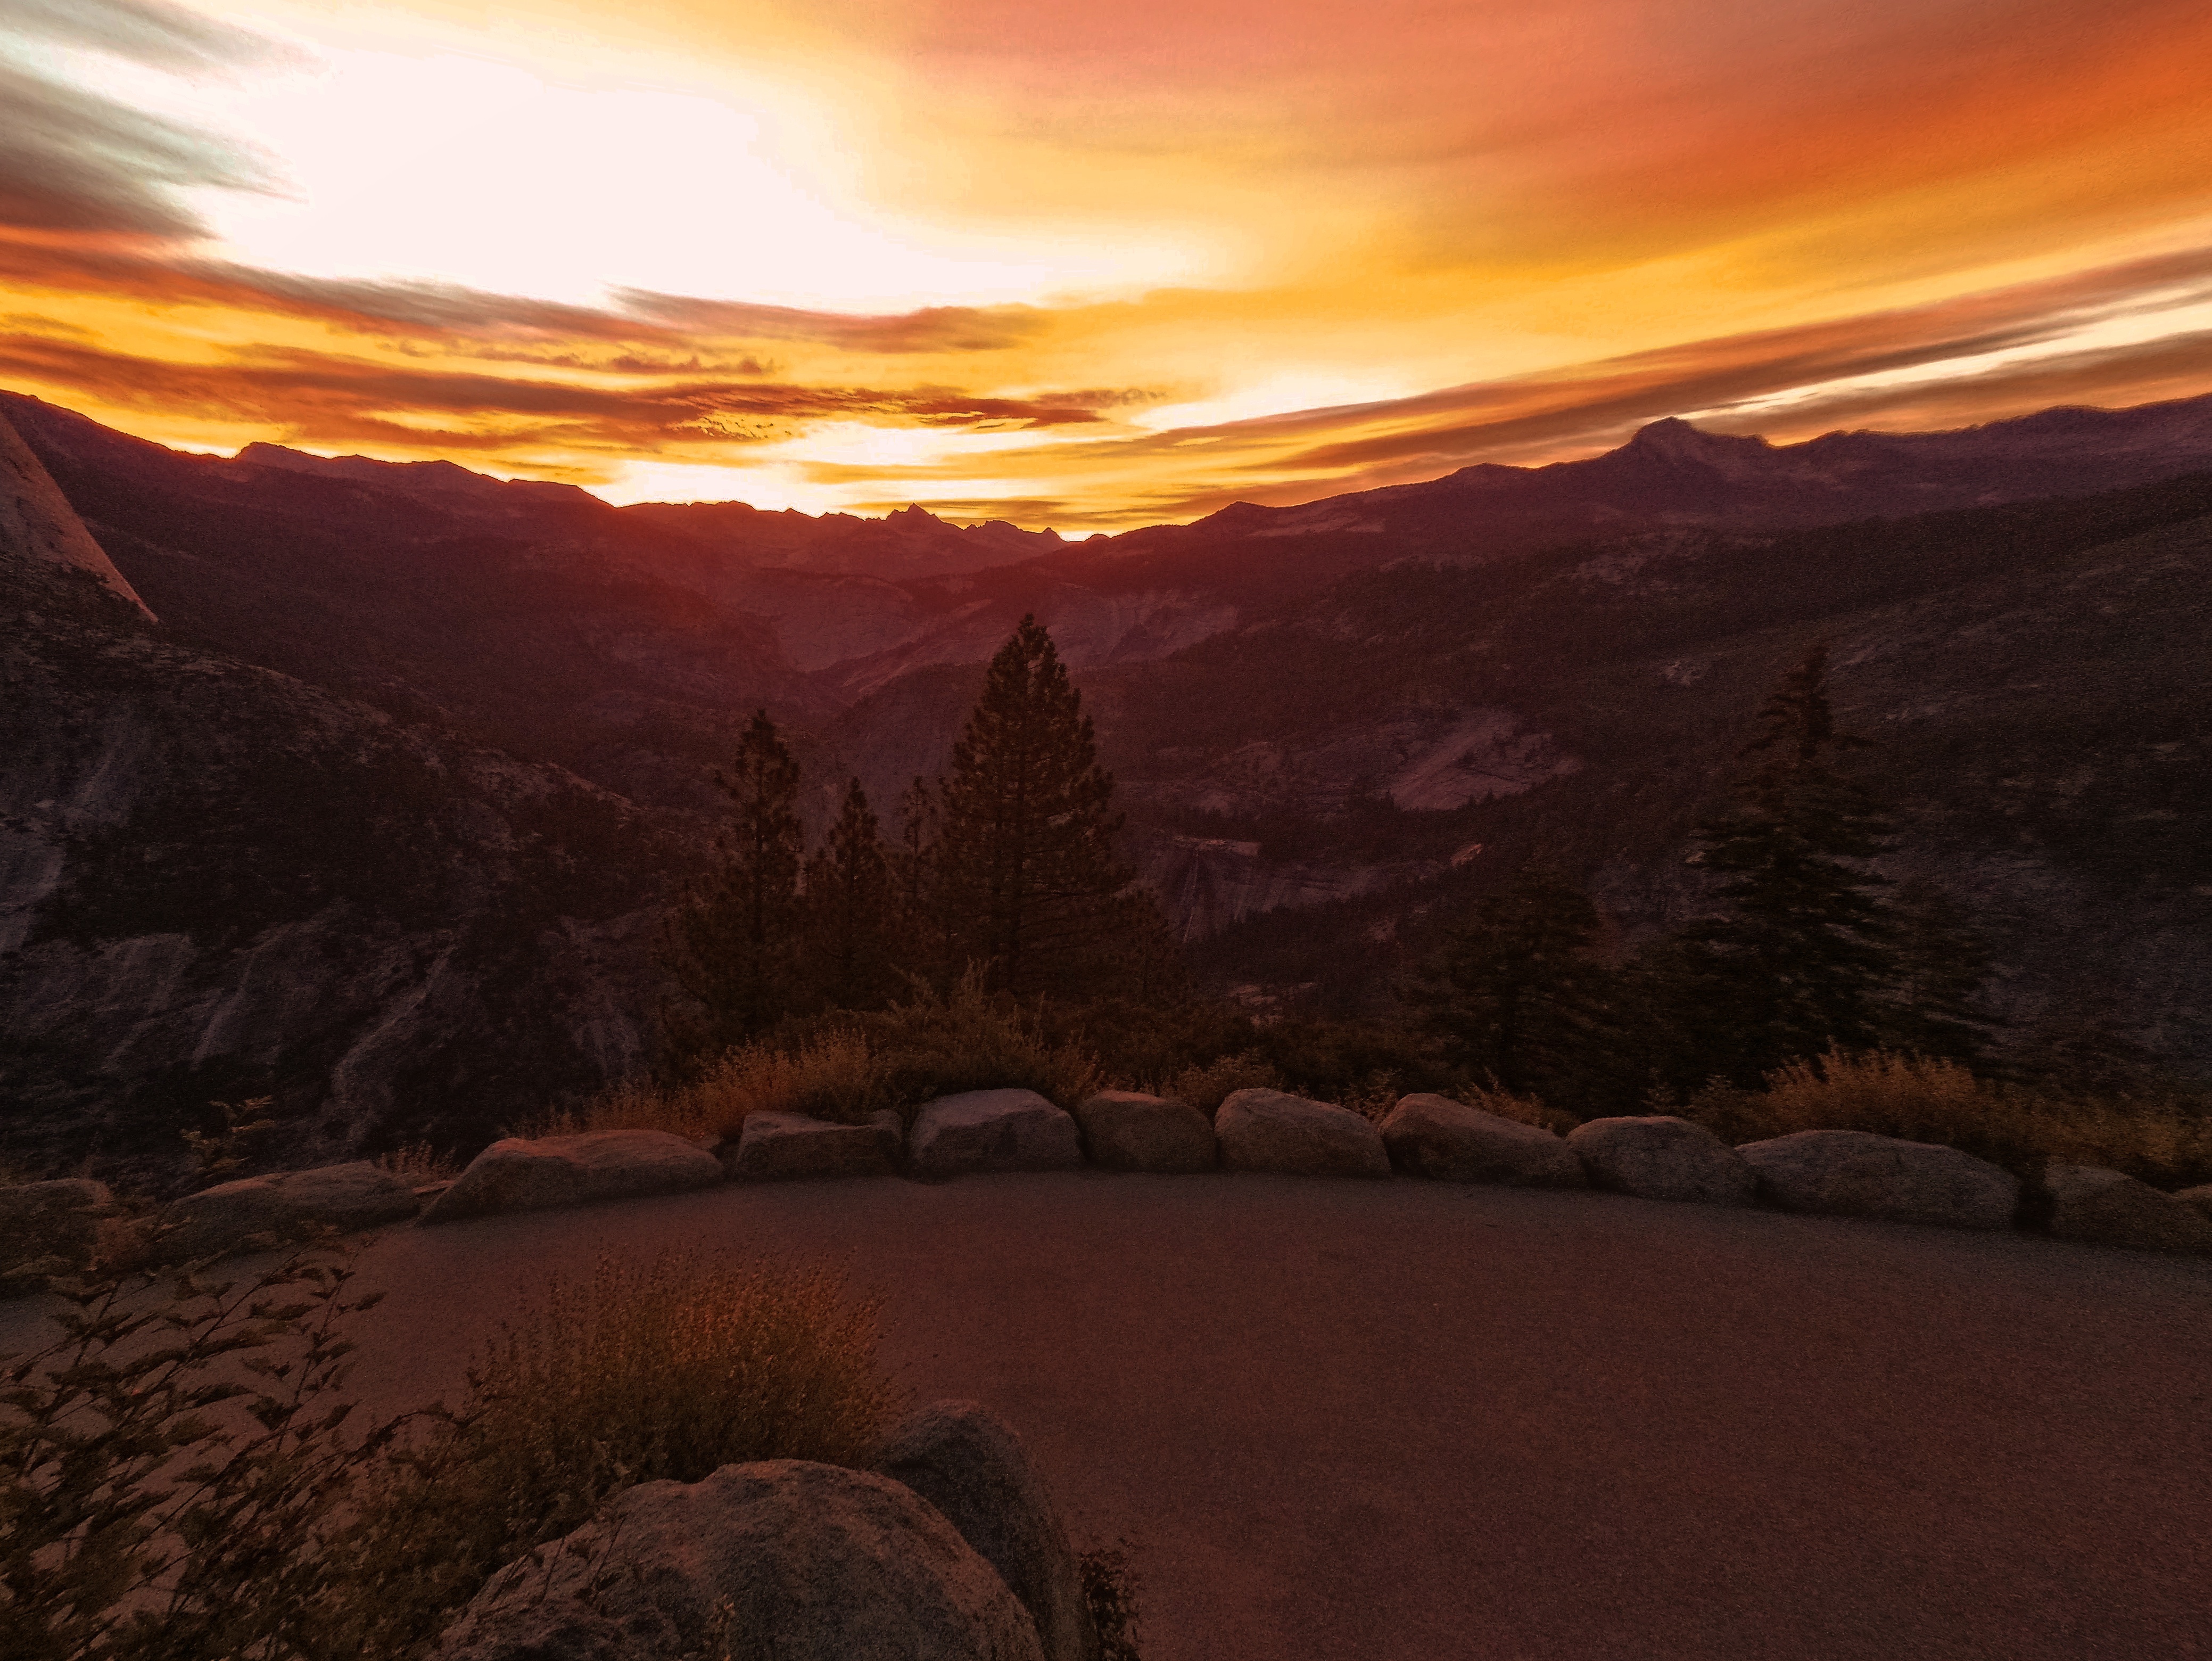
landscape, wilderness, mountain, cloud, sunrise, sunset, sunlight, morning, hill, dawn, valley, mountain range, dusk, evening, plateau, screenshot, geographical feature, mountainous landforms